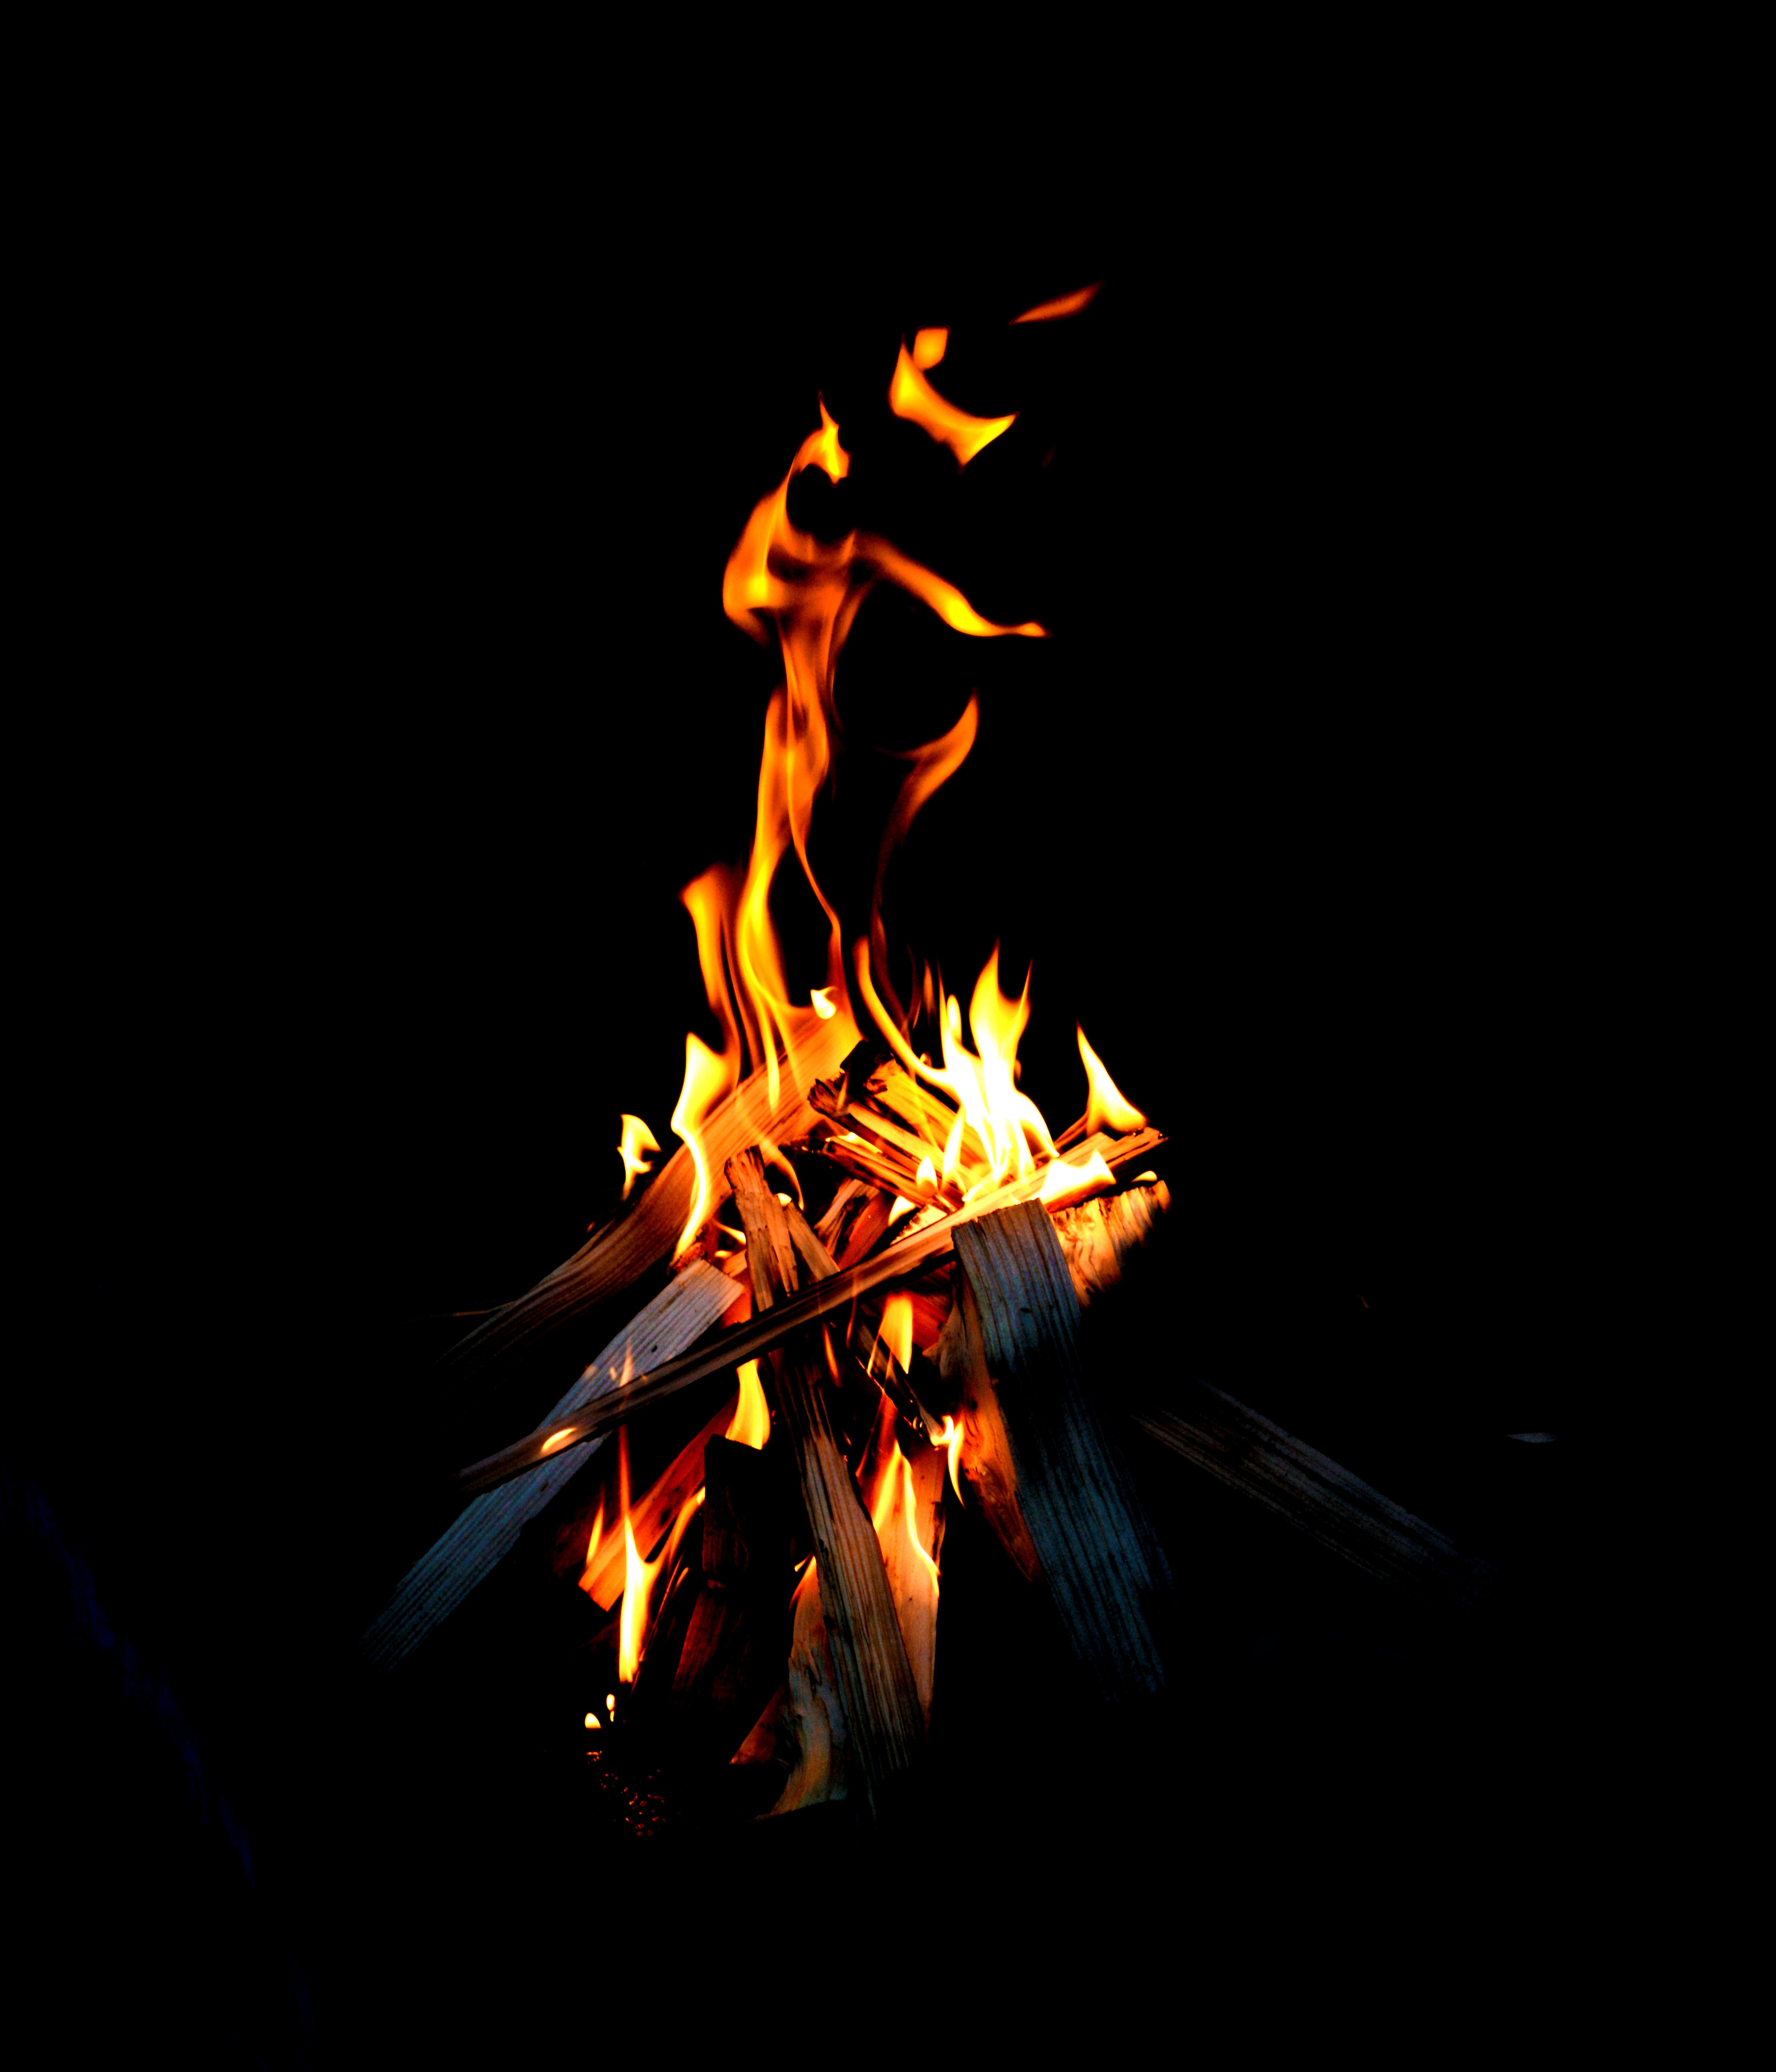
sparkler, flame, fire, darkness, black, campfire, heat, screenshot, computer wallpaper